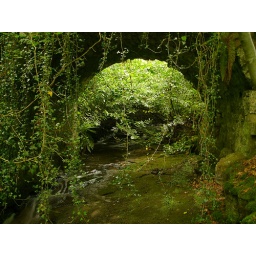
Old stone bridge over Purvies Hill Burn #2